Tonghak Peasant Revolution

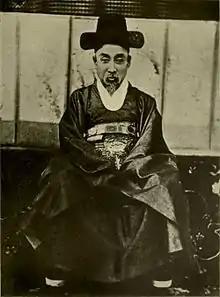
Great Regent Heungseon in 1869

Meanwhile, the Northern leaders Choe Sihyeong and Son Byong-hi had fled after the defeat at Jonggok. In January 1898, Choe and Son escaped arrest because Kim Yeonguk had been misidentified for Choe Sihyeong. In April 1898, however, Choe was captured and put on trial. Because the government wished to execute Choe before he died of disease, the trials were speedily done. Son Byong-hi and a group of other believers attempted to free Choe by bribing the judges with land, but Choe was executed after a month. He was buried in the cemetery with a small marker saying 'Donghak Ringleader Choe Sihyeong.' That night, Son and the others secretly entered the cemetery and took Choe's body. Choe was reburied in Gwangju.